Mountain river

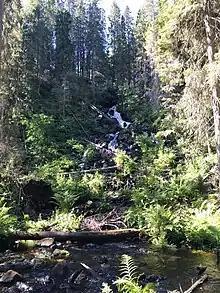
The Korkeakoski rapids of Tuovilanlahti in Maaninka, Kuopio, Finland are formed by a fan-shaped area of jugged rocks.

A mountain river is a river that runs usually in mountains, in narrow, deep valley with steep banks, rocky stream bed, and accumulated rock debris.